Chinatown station (Muni Metro)

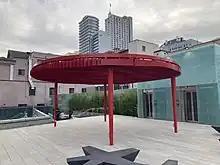
Rooftop plaza of the station

"", a mural painted by James Leong originally for the Ping Yuen housing project in Chinatown, was enlarged, printed, and wrapped in 2012 around the Hogan & Vest building prior to that building's demolition. Three temporary artworks were also displayed on the construction site fence: "Panorama" by Kota Ezawa in 2013–14, "Sight Plan" by Maria Park in 2016–17, and "Procession" by Jason Jägel in 2017.